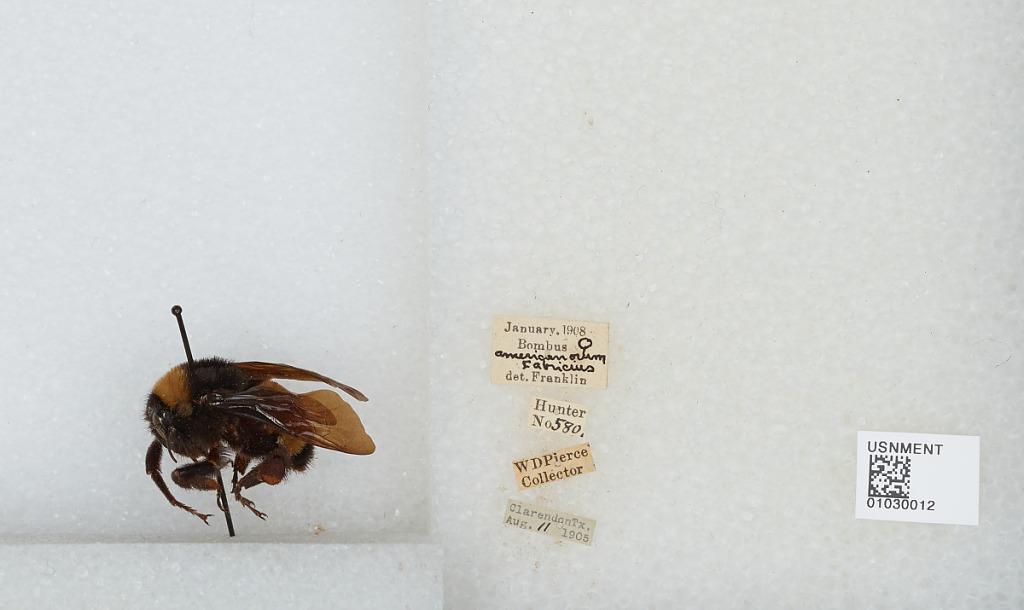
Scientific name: Bombus (Fervidobombus) pensylvanicus pensylvanicus (De Geer)
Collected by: W. Pierce
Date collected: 1905-8-11
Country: United States
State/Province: Texas
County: Donley
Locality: Clarendon
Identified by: Franklin